Liverpool Street signal box

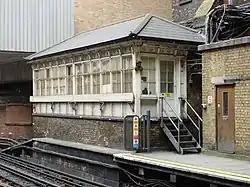
Liverpool Street signal box (2007)

The Liverpool Street signal box is a Grade II listed disused signal box at Liverpool Street tube station in Bishopsgate, London.